2020 Oklahoma State Question 802

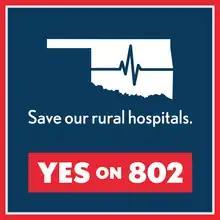
Yes on 802 campaign material

The Oklahoma Hospital Association, Oklahoma State Medical Association, Oklahoma Osteopathic Association, Oklahoma Nurses Association, and Saint Francis Health System filed a joint brief endorsing the proposal, writing "the initiative petition will allow the citizens of Oklahoma to demand that the state accept the federal dollars that 36 other states and the District of Columbia have already accepted in order to bring Medicaid coverage to many of their fellow Oklahomans who remain uninsured."